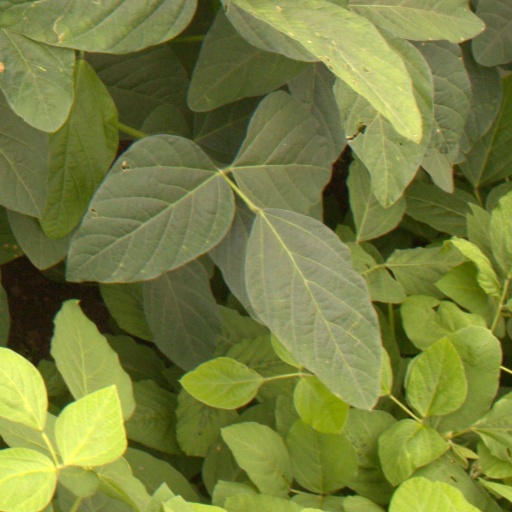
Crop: soybean